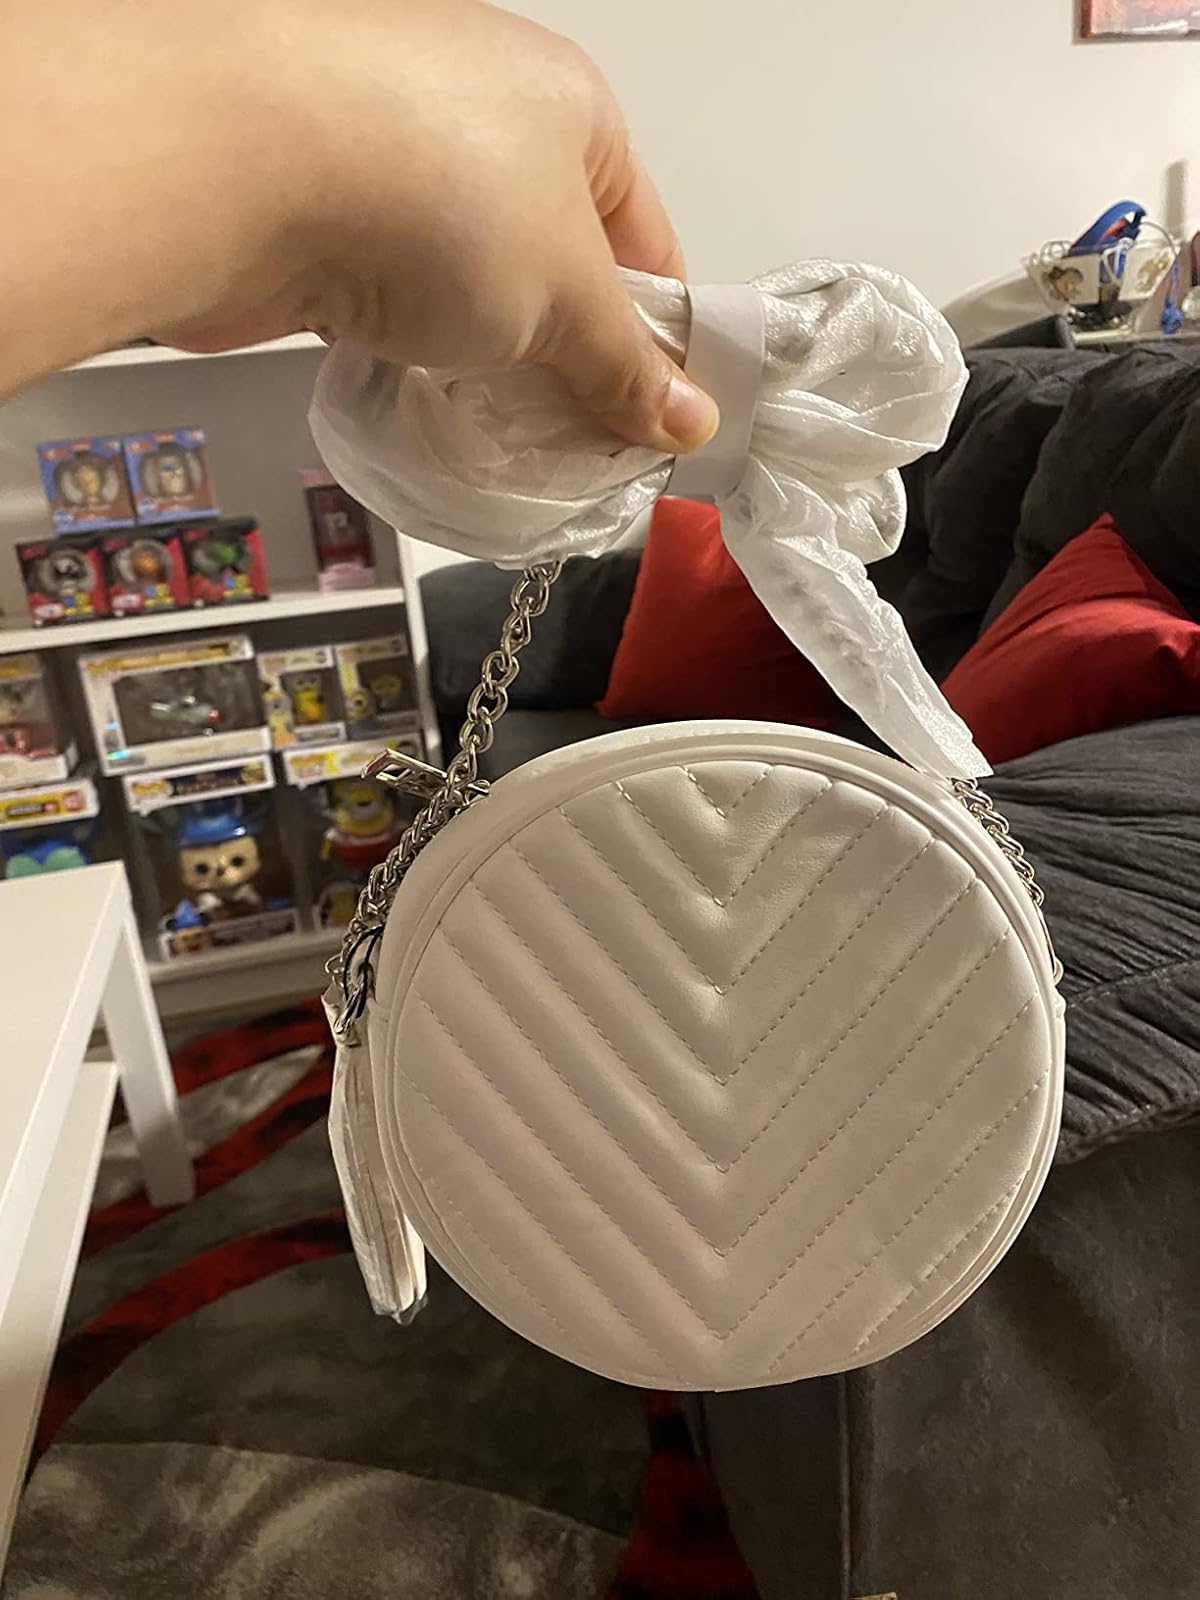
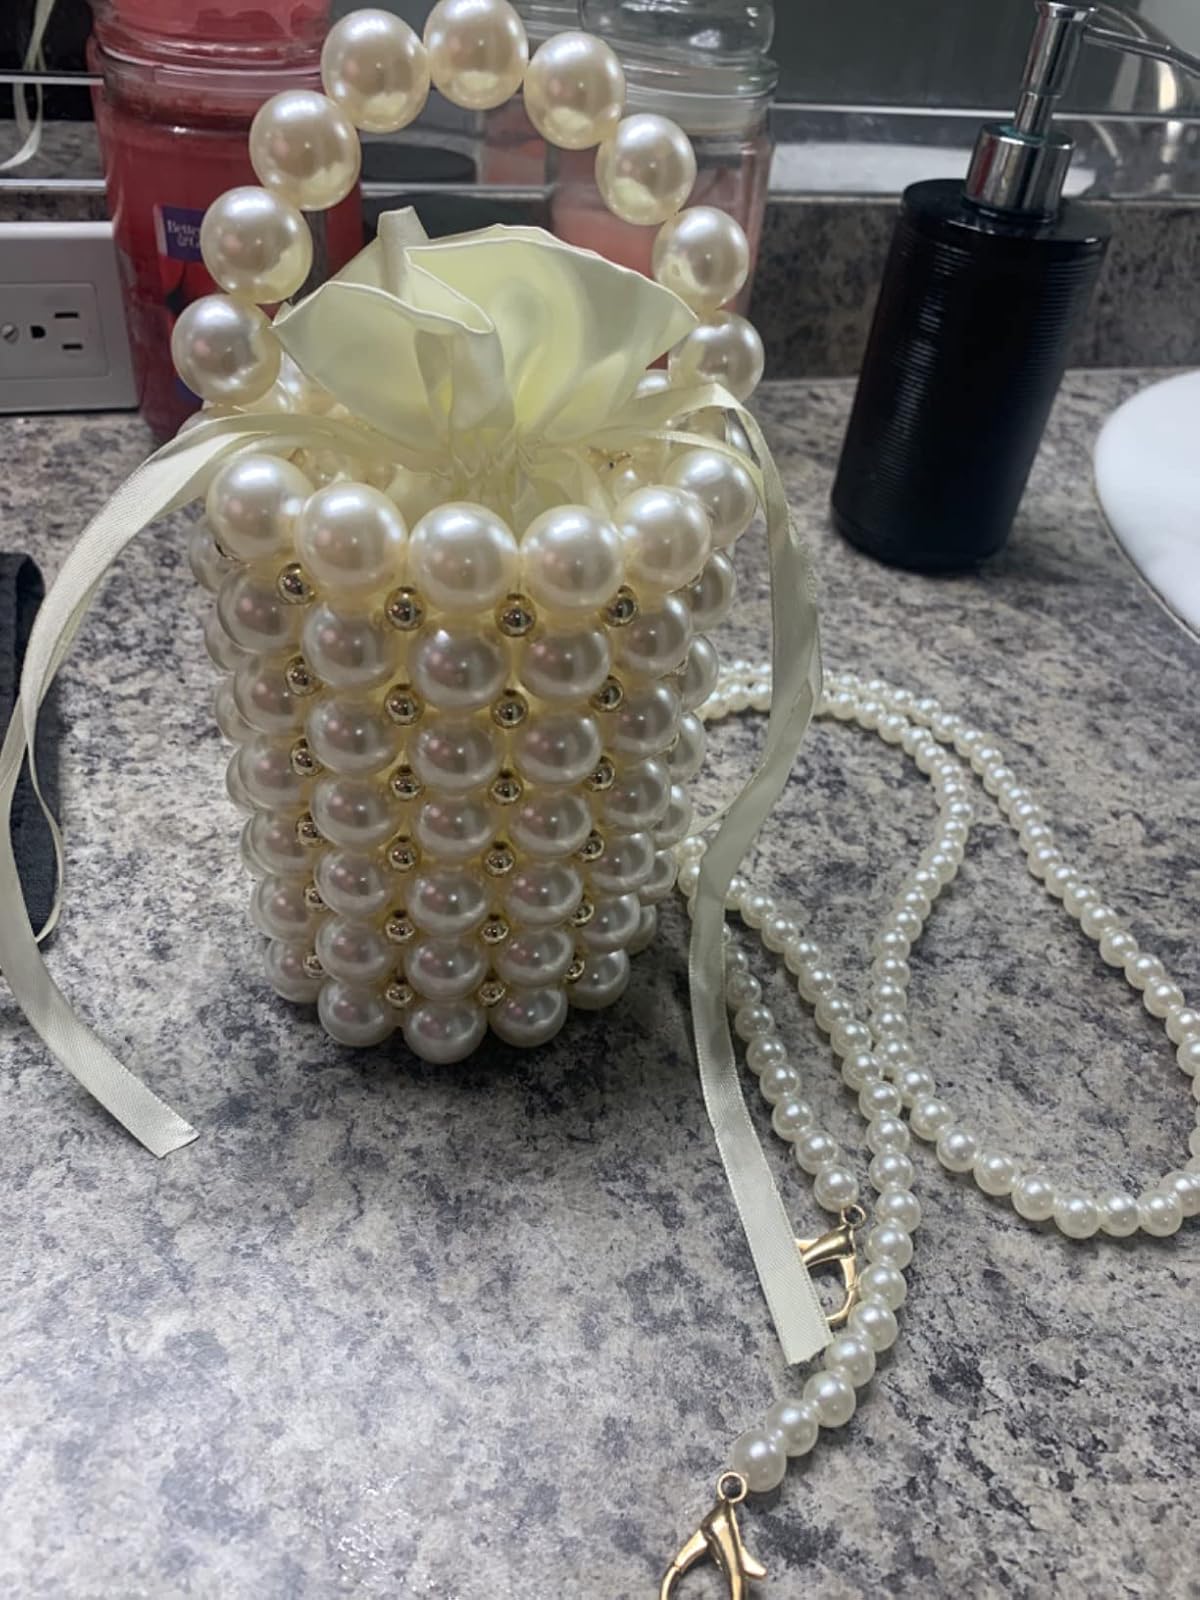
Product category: accessories_handbag
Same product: no